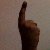
The image shows a hand gesture representing the number 1 in Indian Sign Language.